The Follies of 1907

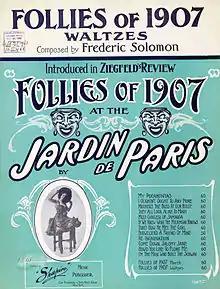

The Follies of 1907 is a 1907 musical revue which was conceived and produced by Florenz Ziegfeld Jr. The first of two dozen theatrical revues that are collectively known as the "Ziegfeld Follies", the work featured material written by a variety of individuals, including music by Seymour Furth, E. Ray Goetz, Gus Edwards, Billy Gaston, Jean Schwartz, Silvio Hein, Matt Woodward and Gertrude Hoffman; lyrics by Vincent Bryan, Edgar Selden, Will D. Cobb, Billy Gaston, William Jerome, Matt Woodward, Martin Brown and Paul West; and comic and dramatic sketches by Harry B. Smith used in-between and around the musical numbers; Smith also served as head lyricist. Herbert Gresham staged the production, and Max Hoffman, Sr. served as the musical director.